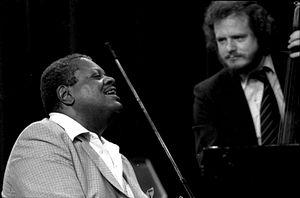
Oscar Peterson et Niels-Henning Ørsted Pedersen au Montreux Jazz Festival, juillet 1979.
Le jazz est un genre musical originaire du Sud des États-Unis, créé à la fin du XIXᵉ siècle et au début du XXᵉ siècle au sein des communautés afro-américaines. Avec plus de cent ans d'existence, du ragtime au jazz actuel, il recouvre de nombreux sous-genres marqués par un héritage de la musique euro-américaine et afro-américaine, et conçus pour être joués en public. Il émerge à partir d'autres genres musicaux, dont le ragtime, la marche, le negro spiritual et le blues, et comporte des caractéristiques telles que l'utilisation fréquente de l'improvisation, de la polyrythmie, de la syncope, du shuffle, du scat et des notes bleues. En route, il emprunte de nombreux éléments à la musique populaire américaine et à la tradition des brass bands. Couramment associé aux cinq instruments emblématiques du jazz — le saxophone, la trompette, le trombone, la clarinette et le piano —, le jazz mobilise cependant un grand nombre d'instruments différents, dont la guitare, la batterie, et la contrebasse.
Niels-Henning Ørsted Pedersen est un contrebassiste danois de jazz, né le 27 mai 1946 à Osted, sur l'île de Zélande au Danemark. Il est décédé le 19 avril 2005 à Copenhague d'une crise cardiaque.